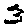
Label: 3